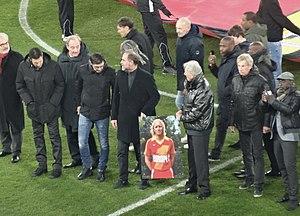
Daniel Leclercq, né le 4 septembre 1949 à Trith-Saint-Léger et mort le 22 novembre 2019 à Sainte-Luce en Martinique, est un joueur puis entraîneur français de football.